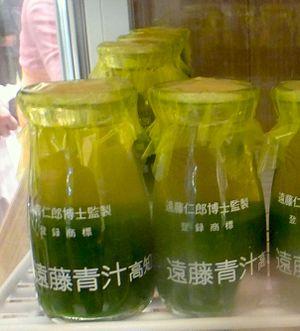
L'aojiru est un jus de légumes japonais à base de chou frisé et de jeunes pousses d'orge.